1919 Pittsburgh Panthers football team

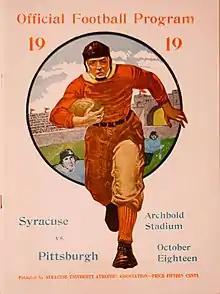

The second road game for the 1919 Panthers was a train trip on the P. & L. E. to Syracuse, New York to take on the Syracuse Orangemen at Archbold Stadium. Frank "Buck" O'Neill was in his eighth and final year at the helm of the Syracuse eleven and he had a veteran team that stood 3–0, having just beaten a strong Army team. Starting guard, Doc Alexander, was a 1919 consensus All-American and center Harry Robertson also received mention.